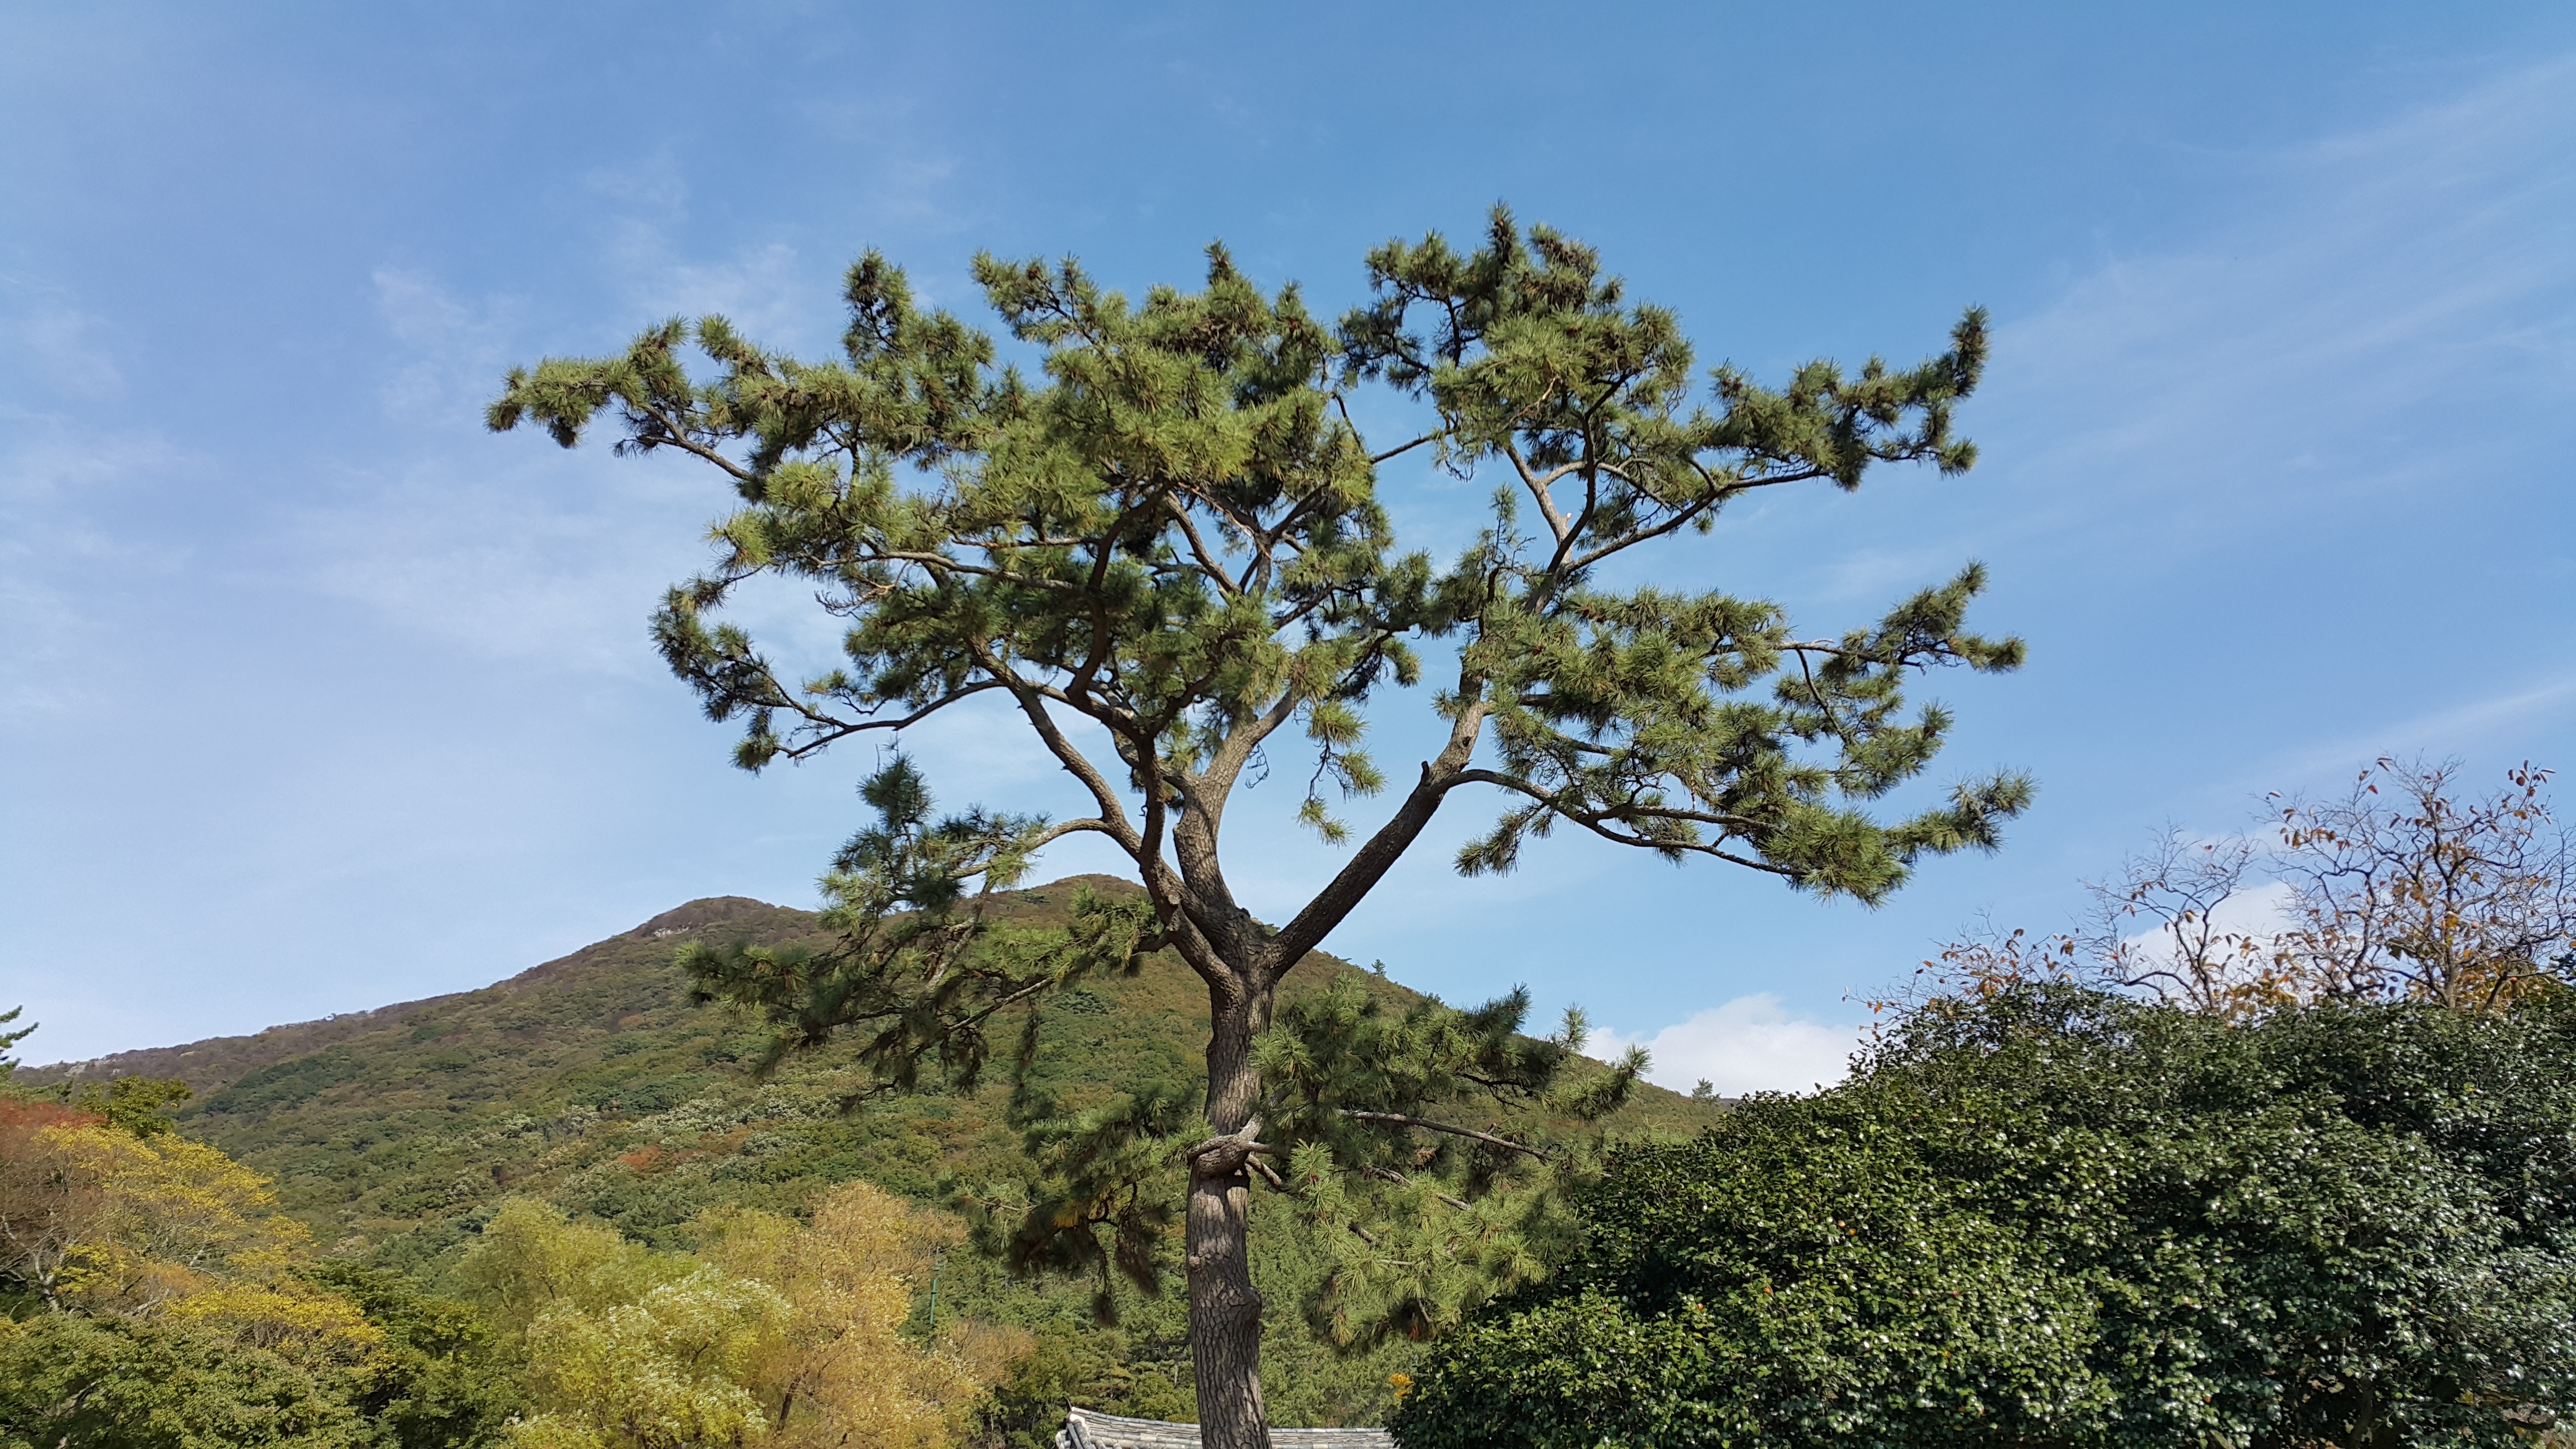
landscape, tree, nature, mountain, plant, sky, wood, flower, pine, evergreen, flora, savanna, vegetation, shrub, ecosystem, flowering plant, biome, woody plant, land plant